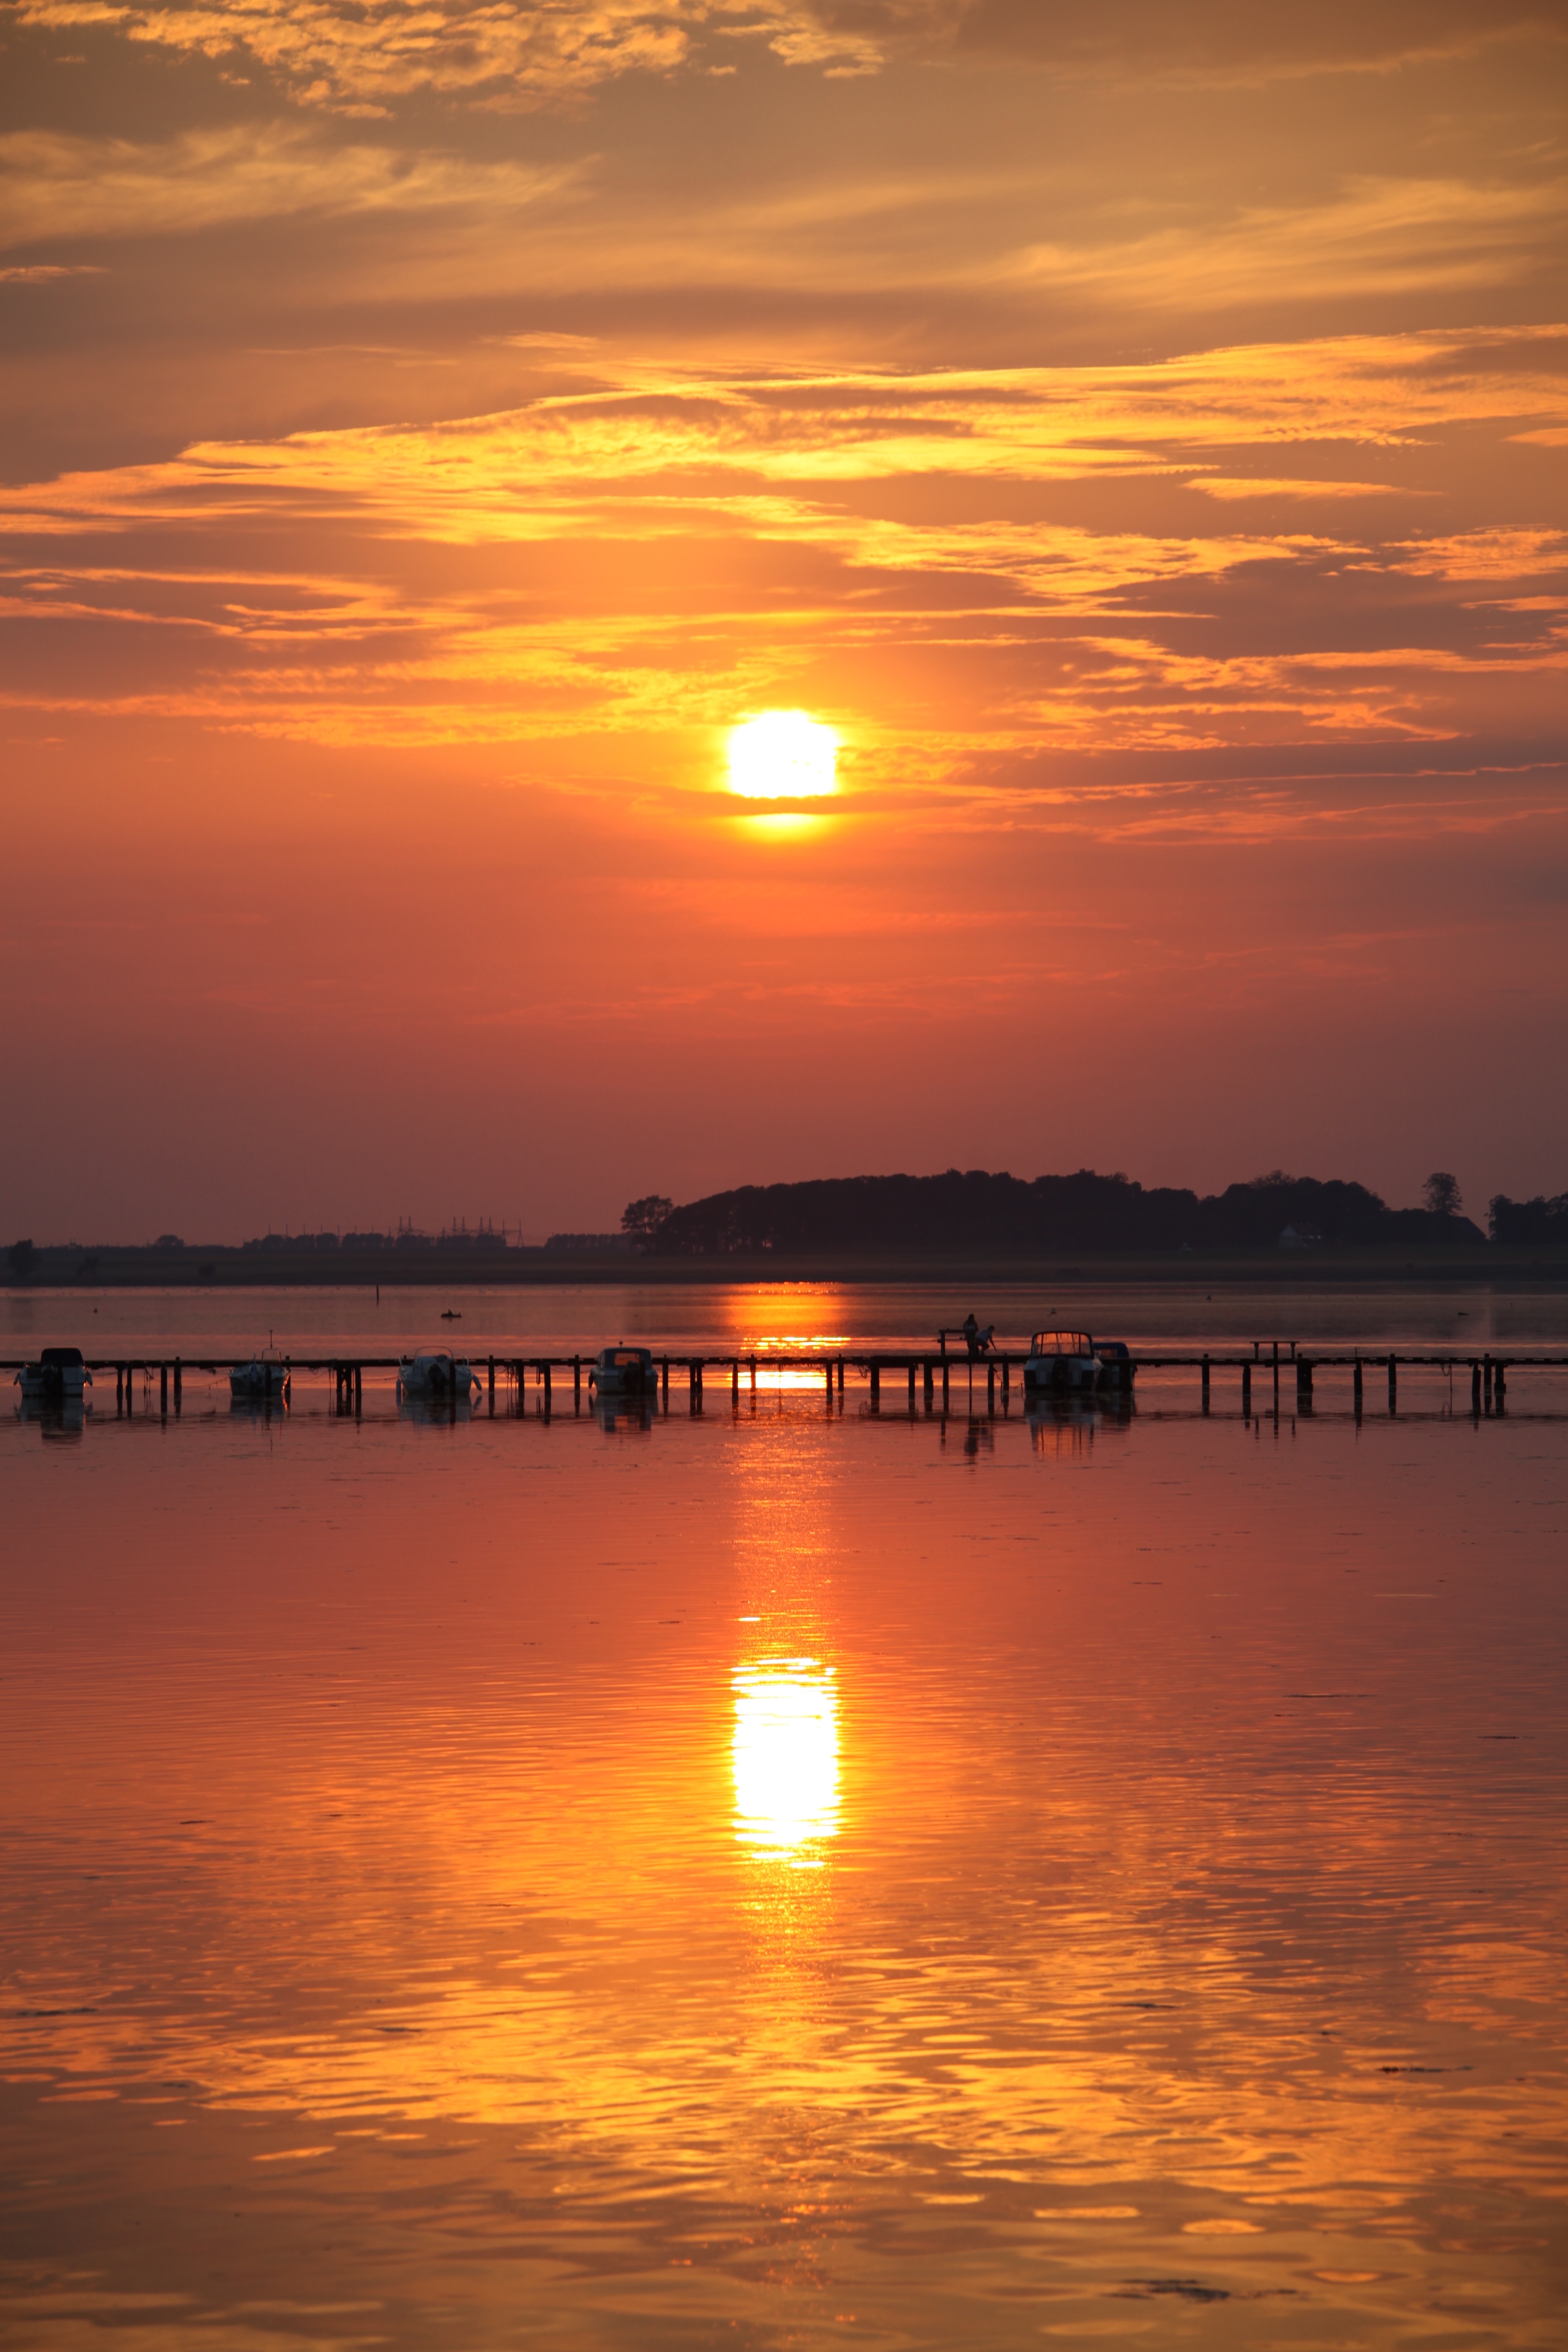
sea, horizon, sun, sunrise, sunset, sunlight, morning, dawn, dusk, evening, reflection, afterglow, red sky at morning